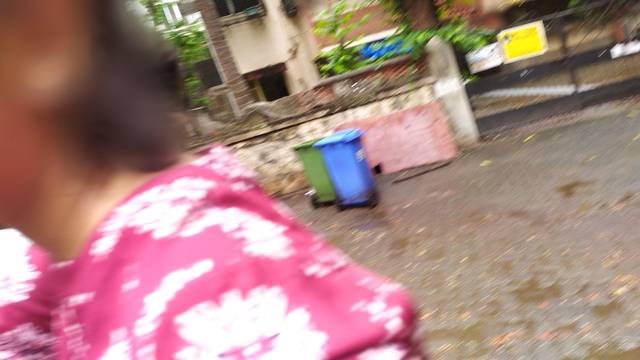
Region: India
Coordinates: 19.242, 72.855